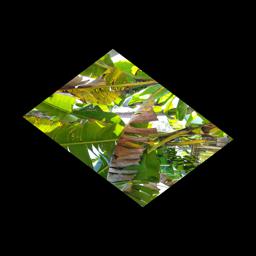
Label: BLACK SIGATOKA